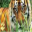
Label: tiger